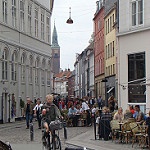
Scene: Outdoor